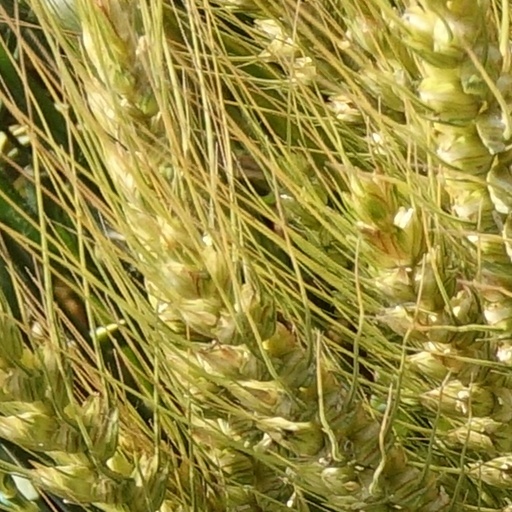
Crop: wheat